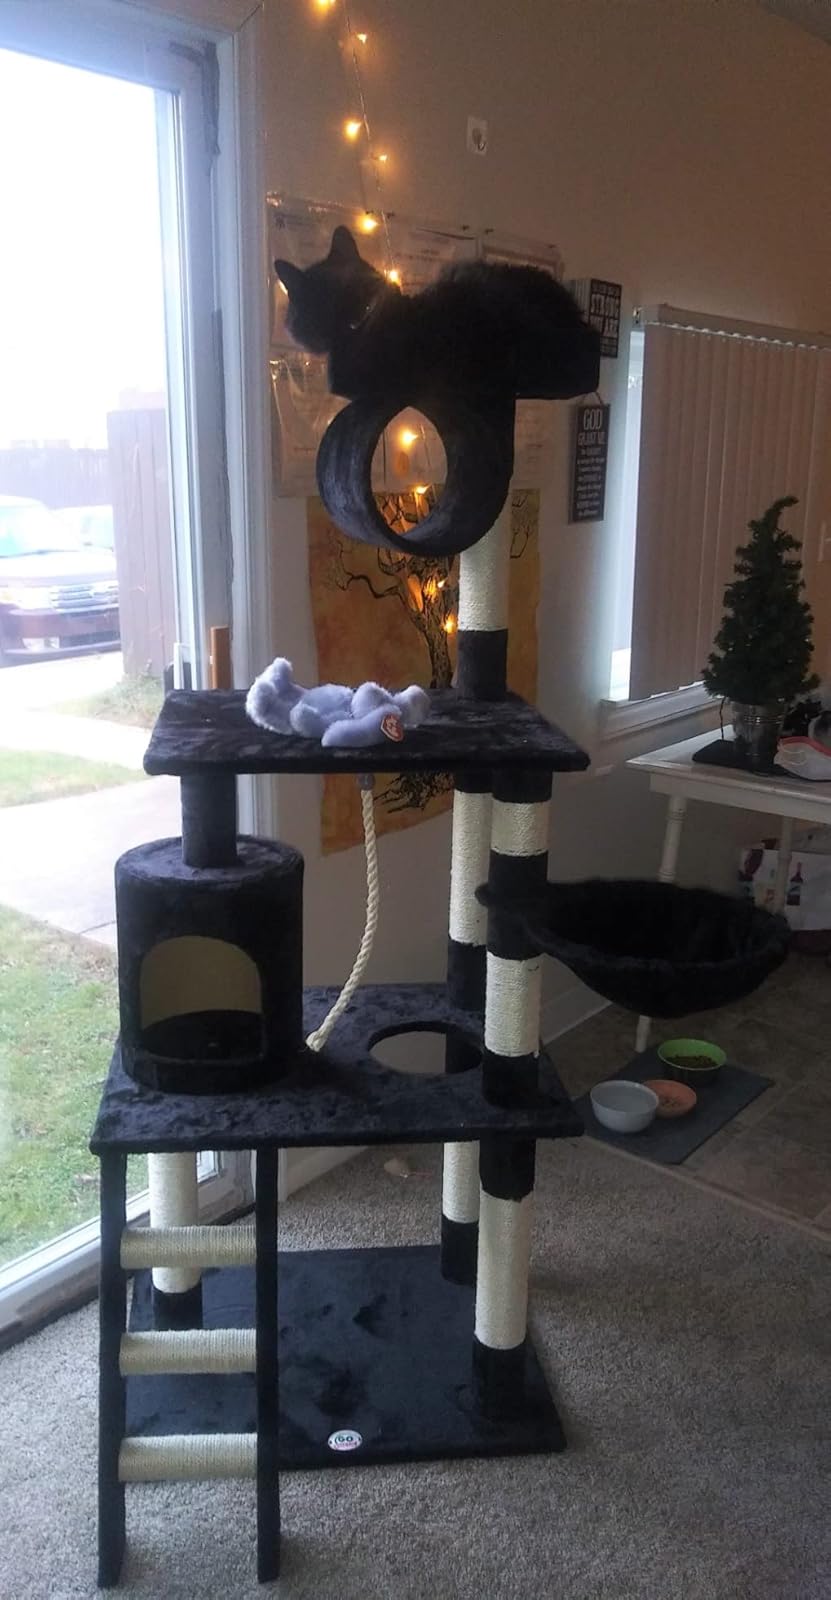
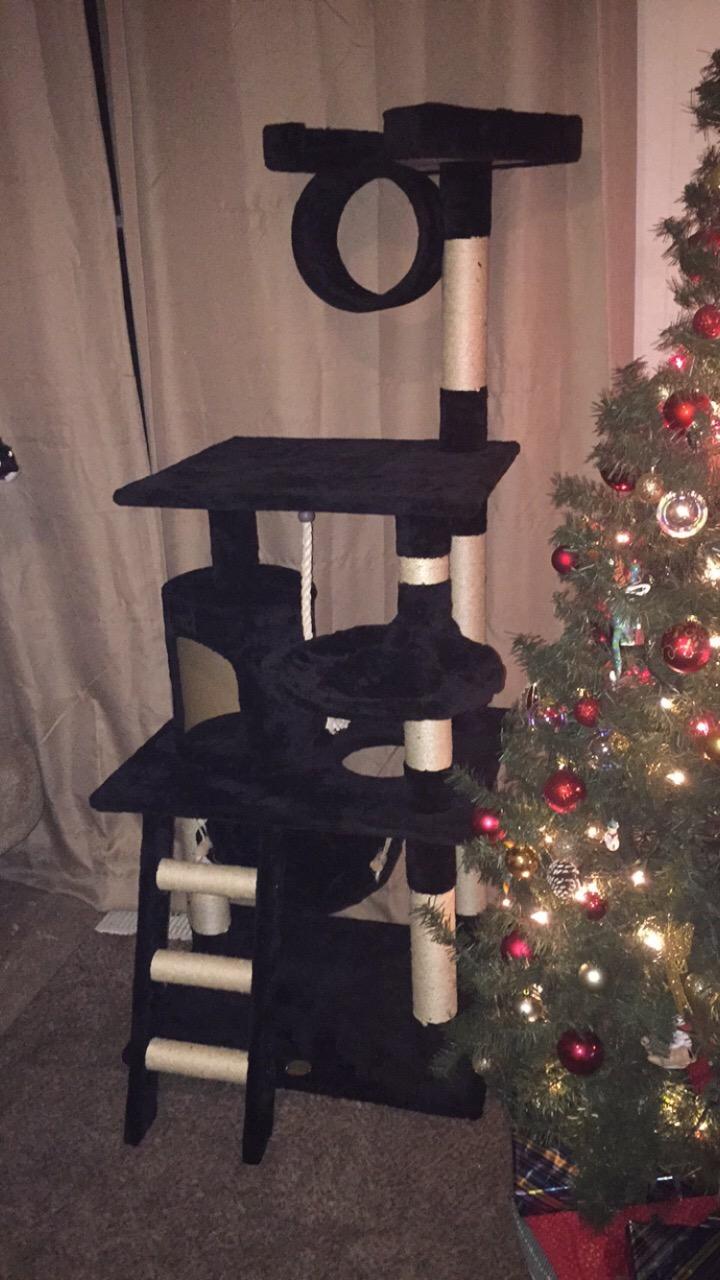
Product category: items_cat tree
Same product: yes